Gough Whitlam

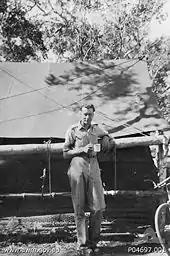
Gough Whitlam in Cooktown, Queensland, in 1944

Whitlam enrolled at St Paul's College at the University of Sydney at the age of 18. He earned his first wages by appearing, with several other "Paulines", in a cabaret scene in the film "The Broken Melody"the students were chosen because St Paul's required formal wear at dinner, and they could therefore supply their own costumes. After receiving a Bachelor of Arts degree with second-class honours in classics, Whitlam remained at St Paul's to study law. He had originally contemplated an academic career, but his lacklustre marks made that unlikely. Dropping out of Greek classes, he professed himself unable to care for the "dry as dust" lectures of Enoch Powell.